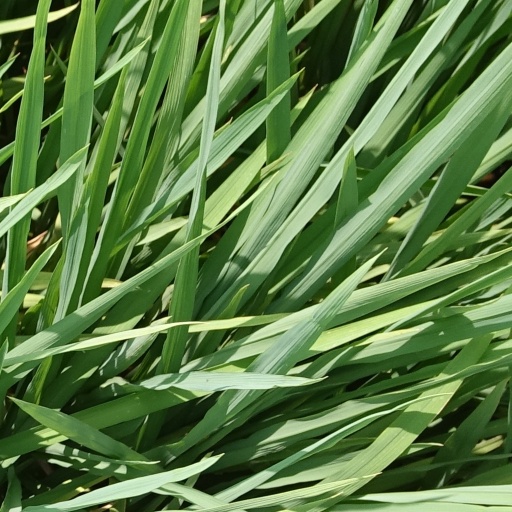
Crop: rice